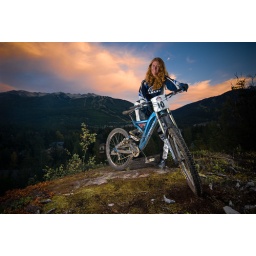
Strobist: Sb 600 Thru Brolly Cam Left. Sb 600 Just hanging bare in a tree cam right.